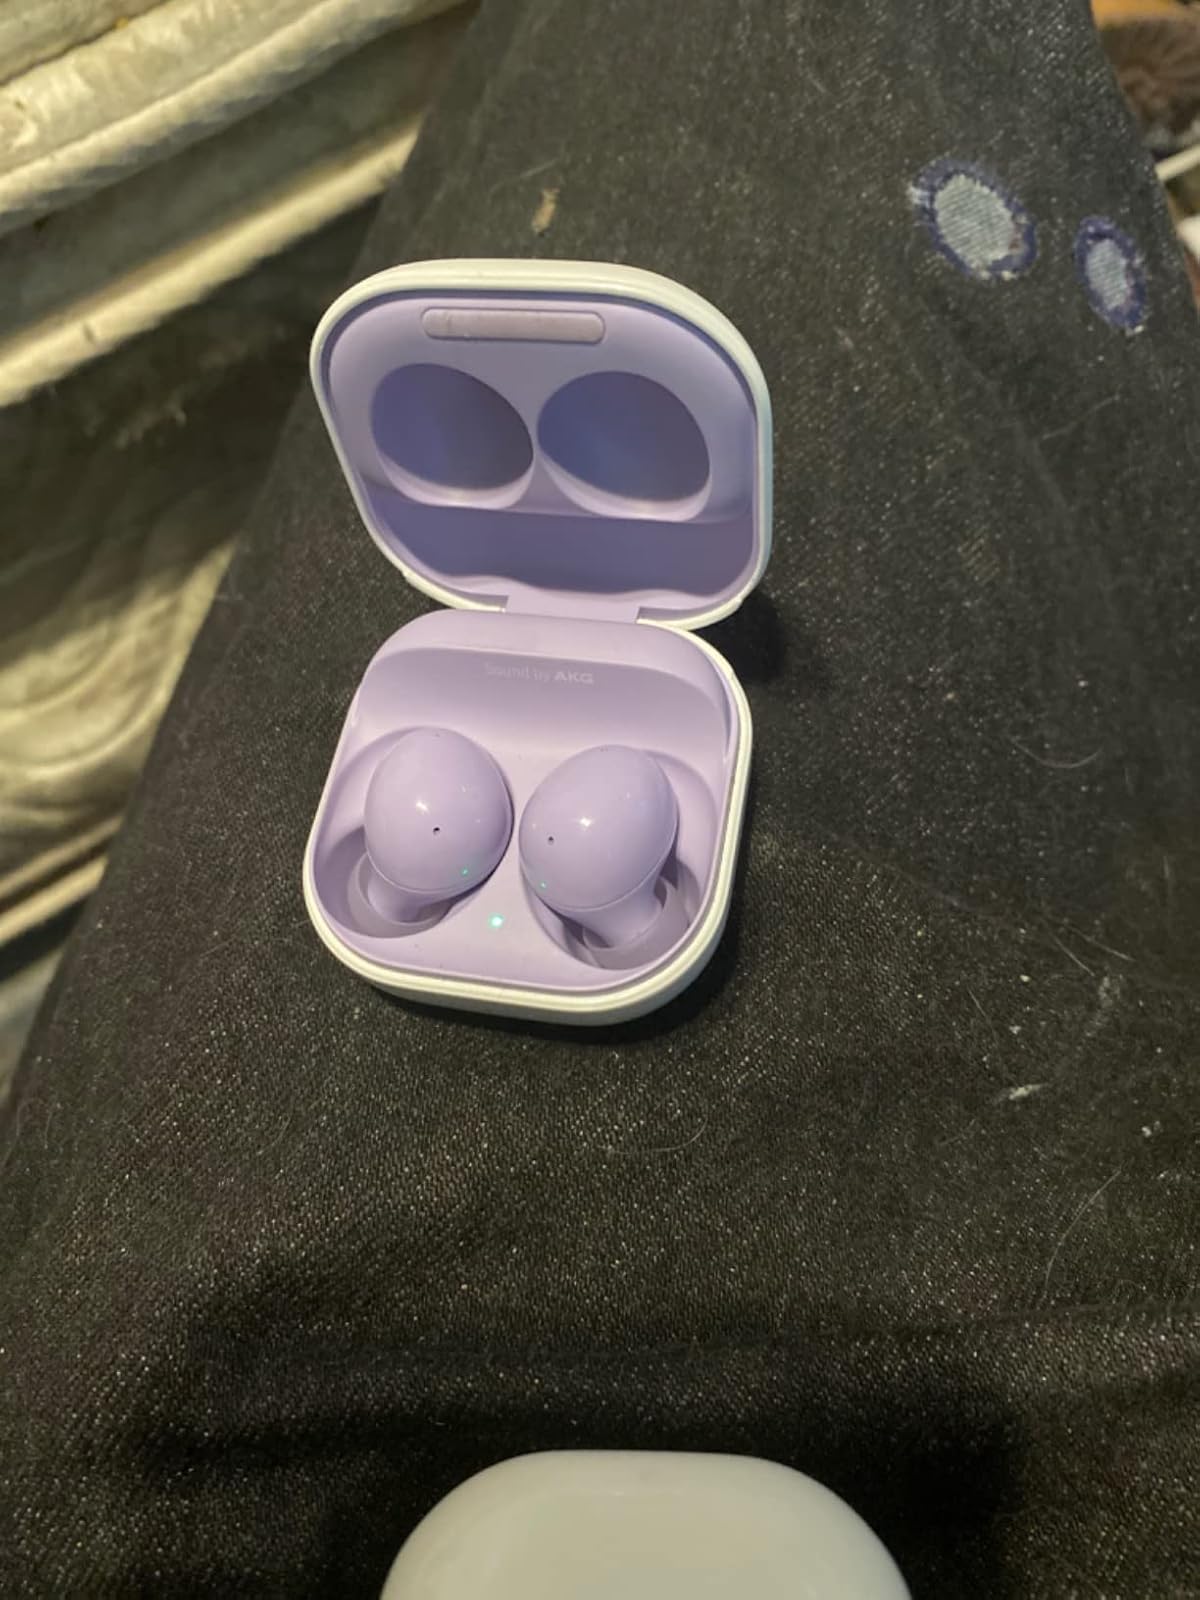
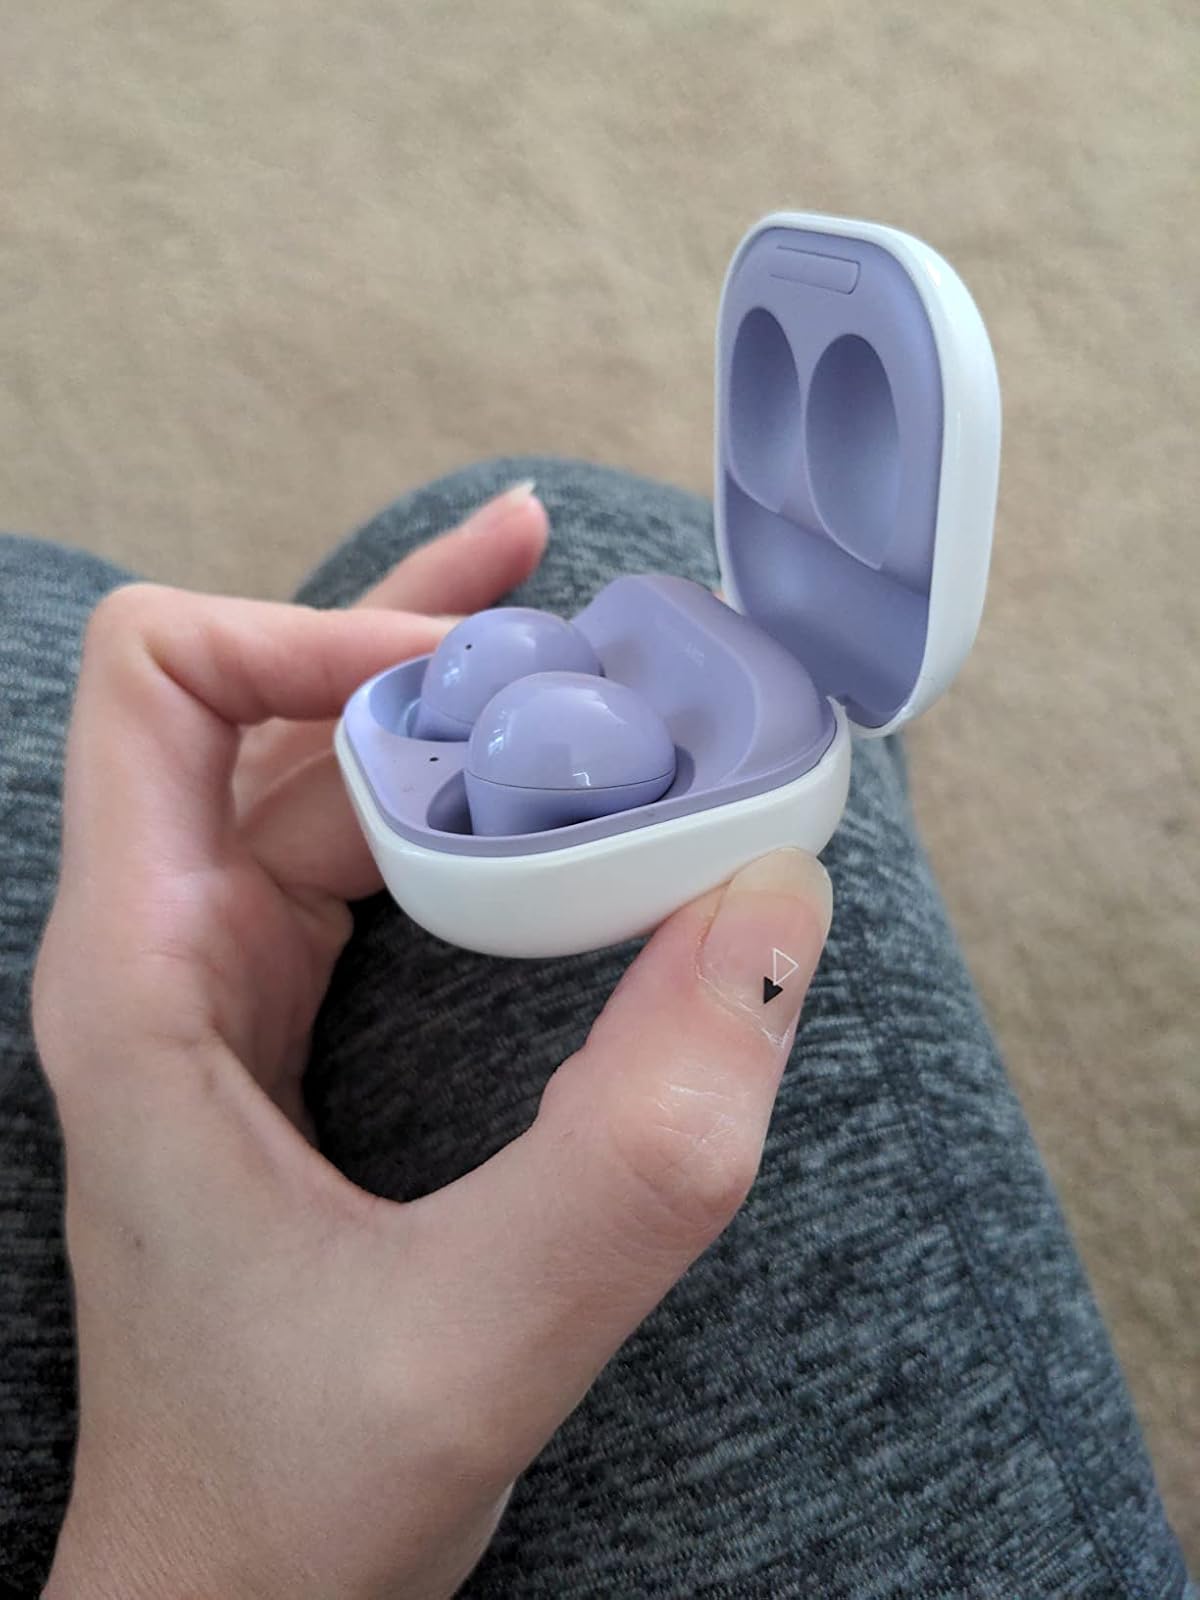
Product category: earbuds
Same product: yes